Edwina Barry

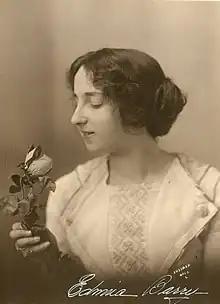
Signed photograph of Edwina Barry, 1912

During World War I, Barry toured the world, performing in Europe, South Africa, and Australia. In the early 1920s, Barry embarked on another international tour, during which she performed in India, Burma, Indonesia, China, Japan, and the Philippines, as well as South Africa, Australia, New Zealand, and Canada. While in South Africa, she performed with the African Theatres Company.